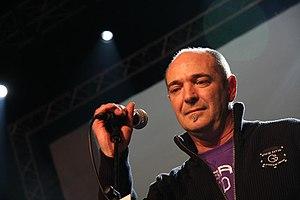
Bertsolari Txapelketa Nagusia, est le principal championnat du Pays basque de bertsolaris. Il se déroule tous les 4 ans et depuis 2017, Maialen Lujanbio en est la championne en titre.